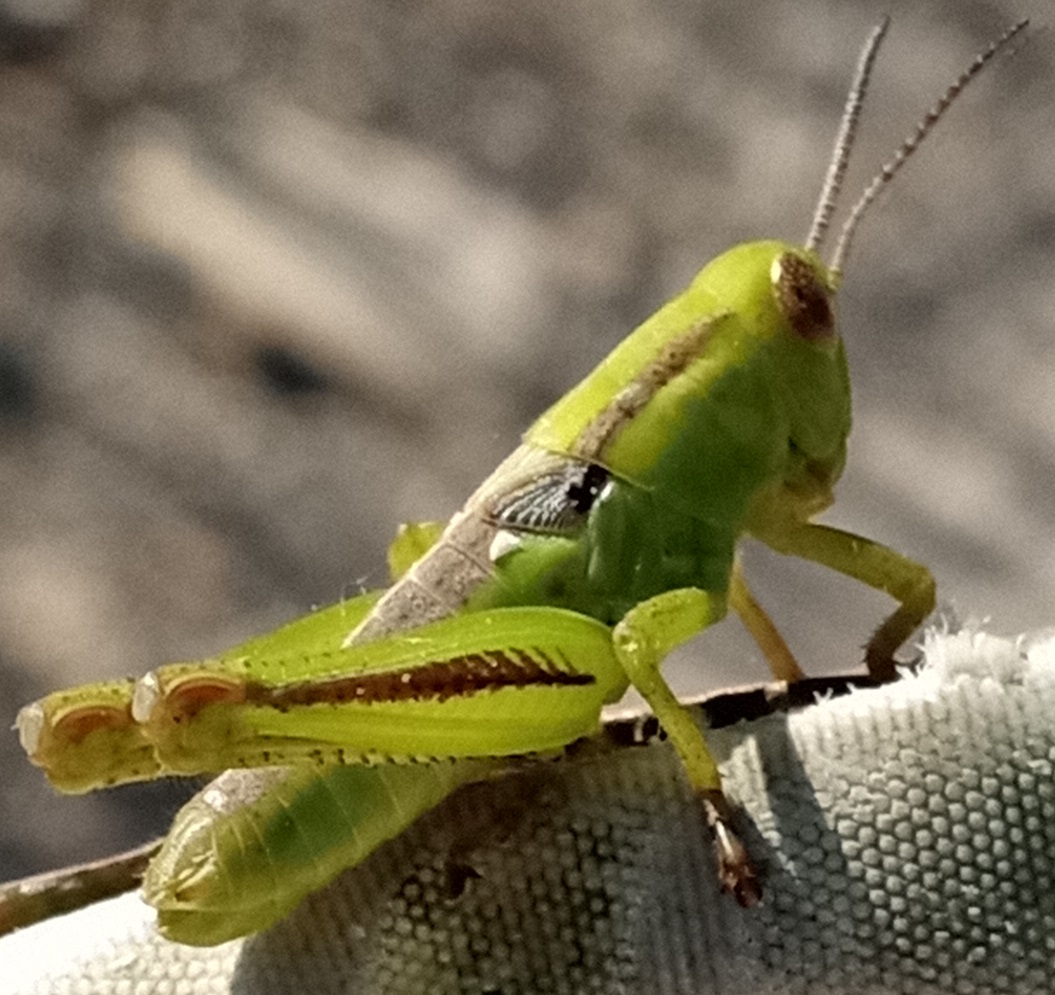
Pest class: occasional_pest